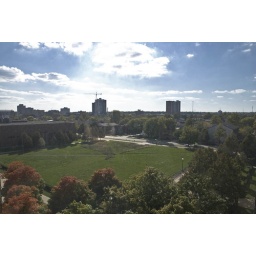
Looking at fall colors, mostly around the building. Looking out towards campustown from the fifth floor tower bridge.